Makkalai Petra Magarasi

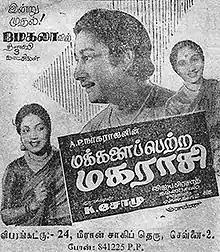
Theatrical release poster

Makkalai Petra Magarasi is a 1957 Indian Tamil-language film directed by K. Somu and written by A. P. Nagarajan, who produced it with V. K. Ramasamy. The film stars Sivaji Ganesan and P. Bhanumathi. It was remade in Kannada as "Anna Thangi".